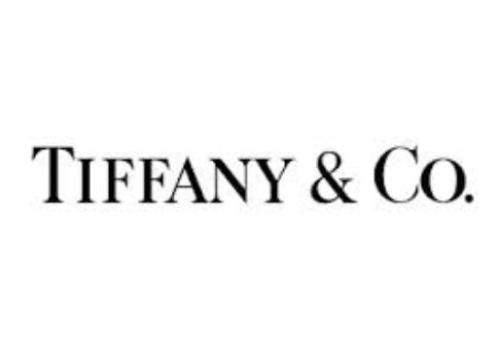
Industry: Clothes